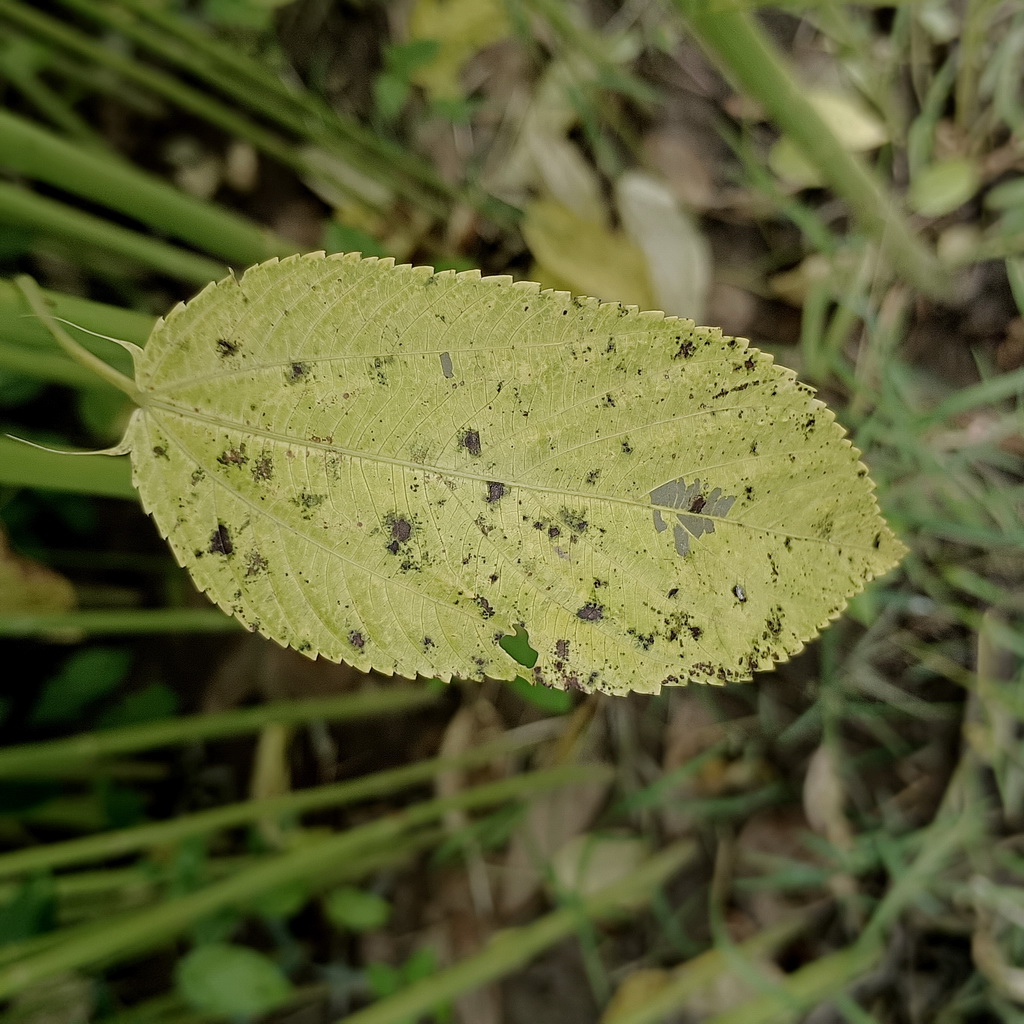
Label: Mosaic